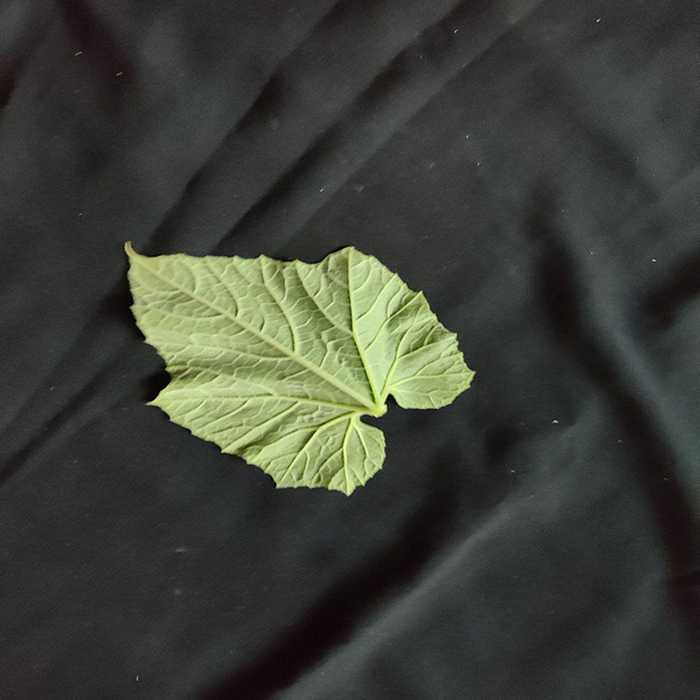
Plant: Bottle gourd
Label: Fresh leaf